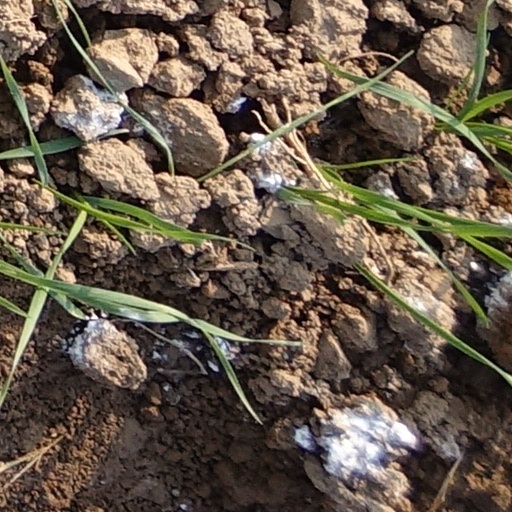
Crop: wheat